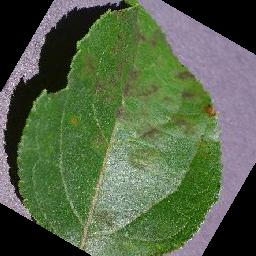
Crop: apple
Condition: scab